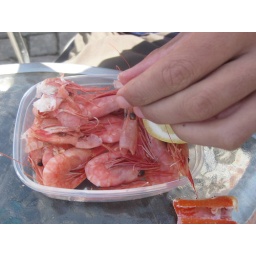
Camilo's Torget fish market dessert, following a whale tasting and full meal, in Bergen at the pier.